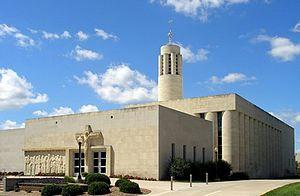
Le diocèse de Salina est un siege de l'Église catholique aux États-Unis suffragant de l'archidiocèse de Kansas City. En 2014, il comptait 41.327 baptisés pour 340.175 habitants. Il est tenu par Mᵍʳ Gerald Vincke.